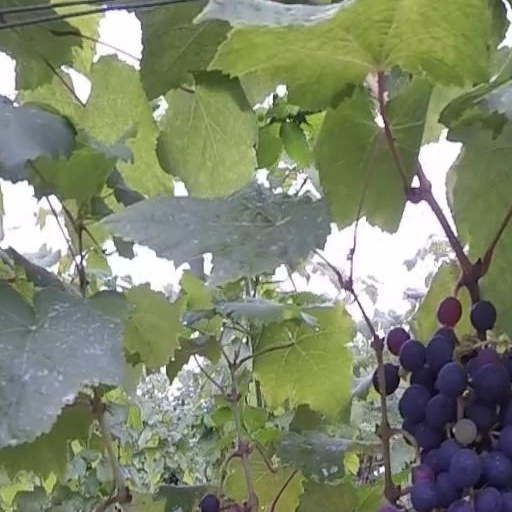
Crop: grape